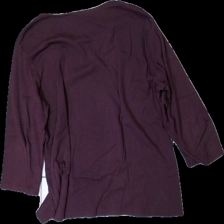
View: back
Type: Sweater
Category: Ladies
Brand: Missing
Colors: Purple
Material: 100% cotton
Pattern: Other
Cut: Regular, C-collar
Season: All
Damage: crooked seam
Damage location: bottom left
Price range: <50
Recommended usage: Export
Comment: washed out, crooked seam